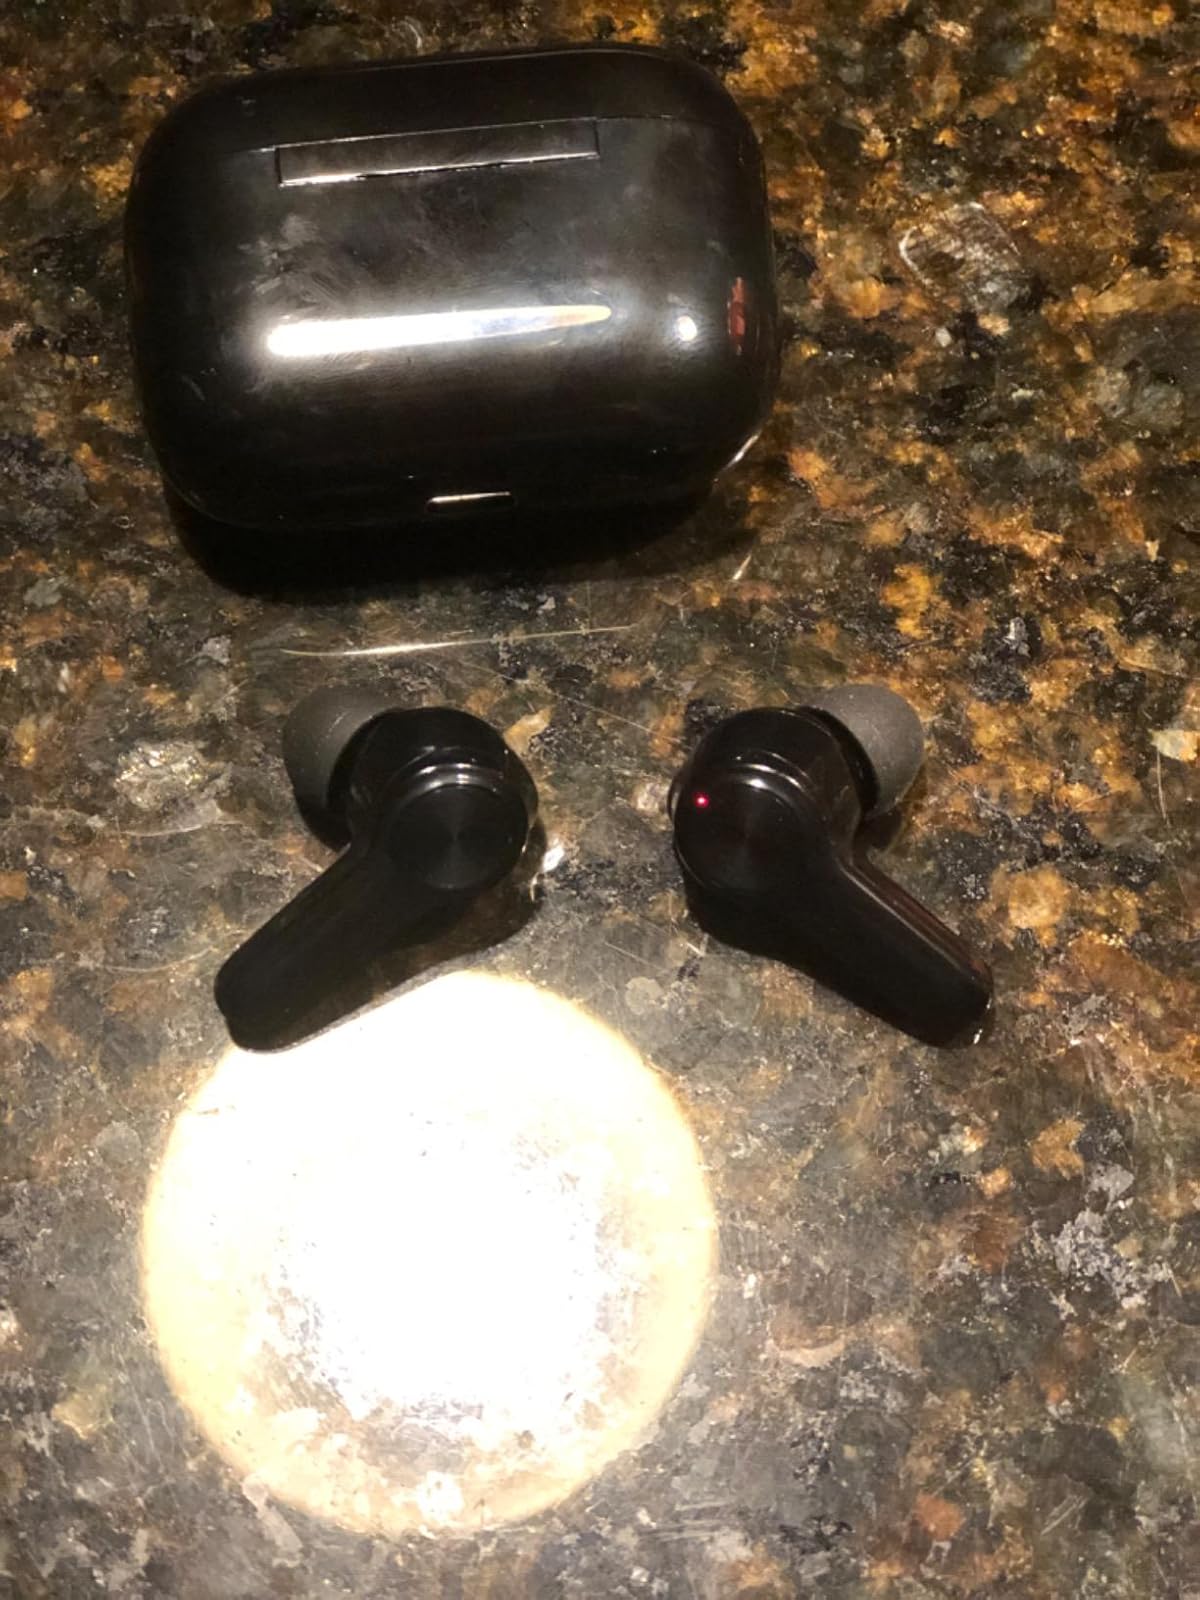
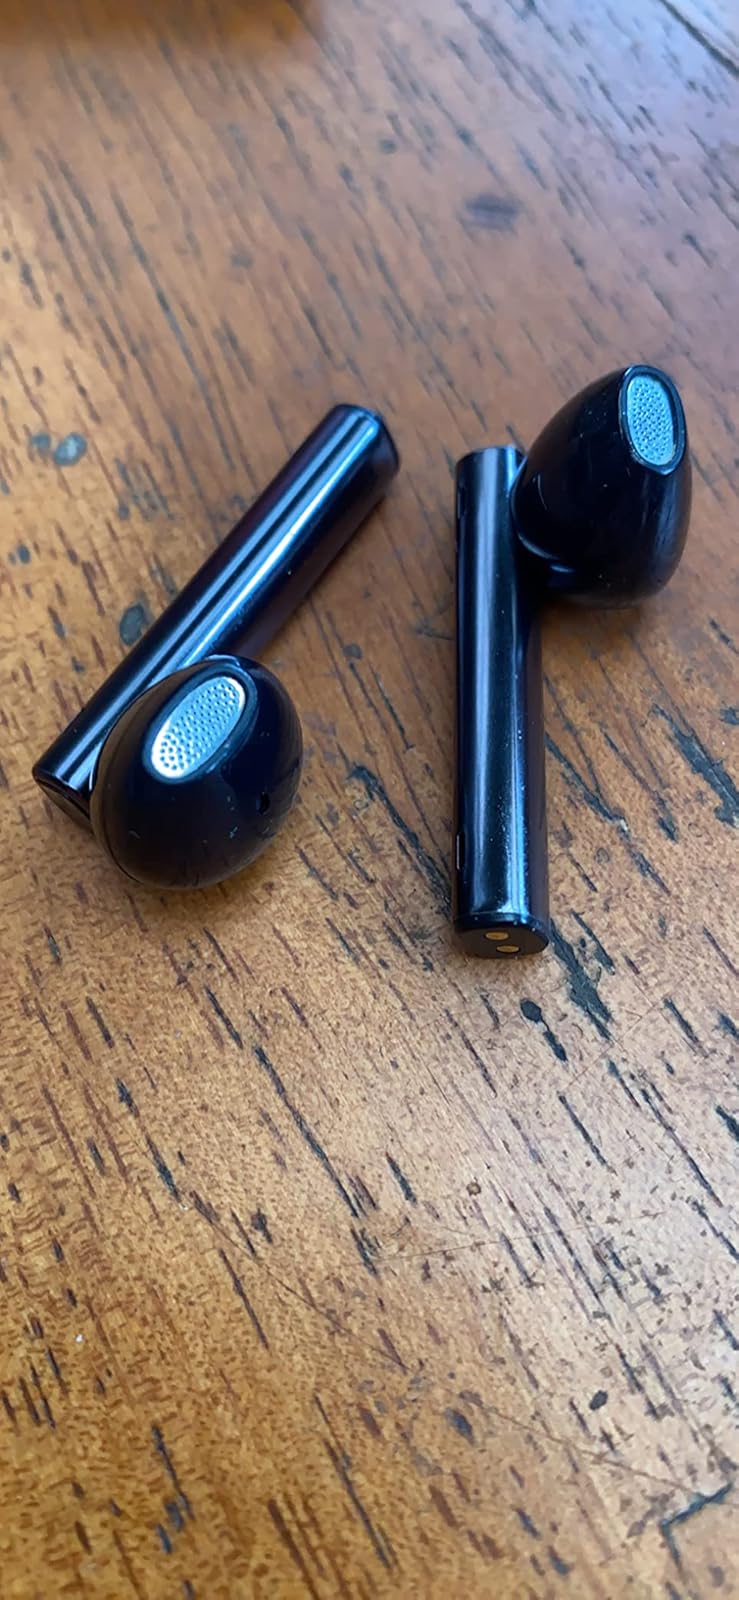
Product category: earbuds
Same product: no